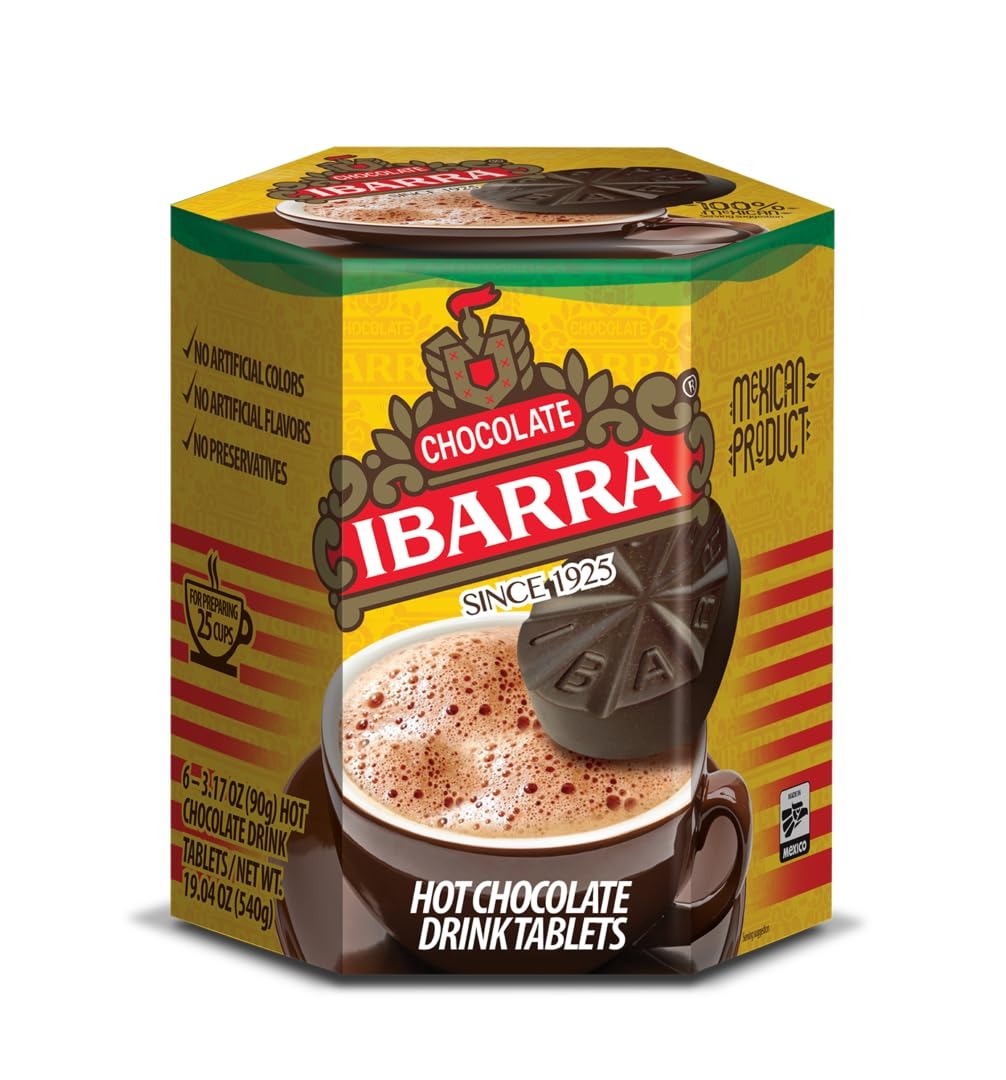
Item Name: Ibarra Mexican Chocolate, 19 oz
Bullet Point: Ibarra
Value: 19.0
Unit: Fl Oz

Price: 12.995